Paul Revere (lawyer)

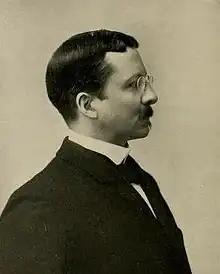
Photograph before or circa 1899.

Paul Revere (September 28, 1856 – November 10, 1901) was a lawyer, writer, public speaker, and civic member of Morristown, New Jersey. He was the great-grandson of American revolutionary figure Paul Revere, and his father was Navy officer and Union general Joseph Warren Revere.